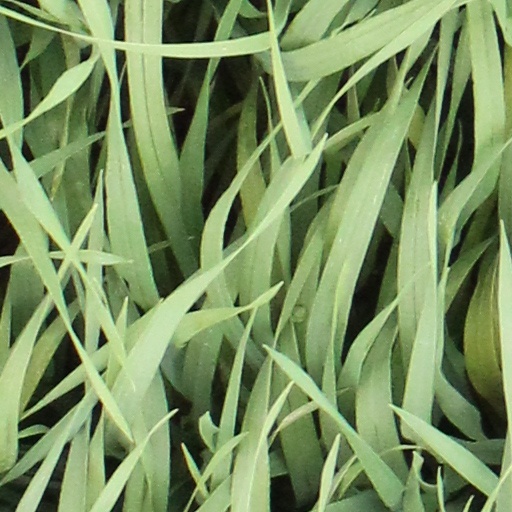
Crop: wheat